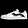
Label: Sneaker